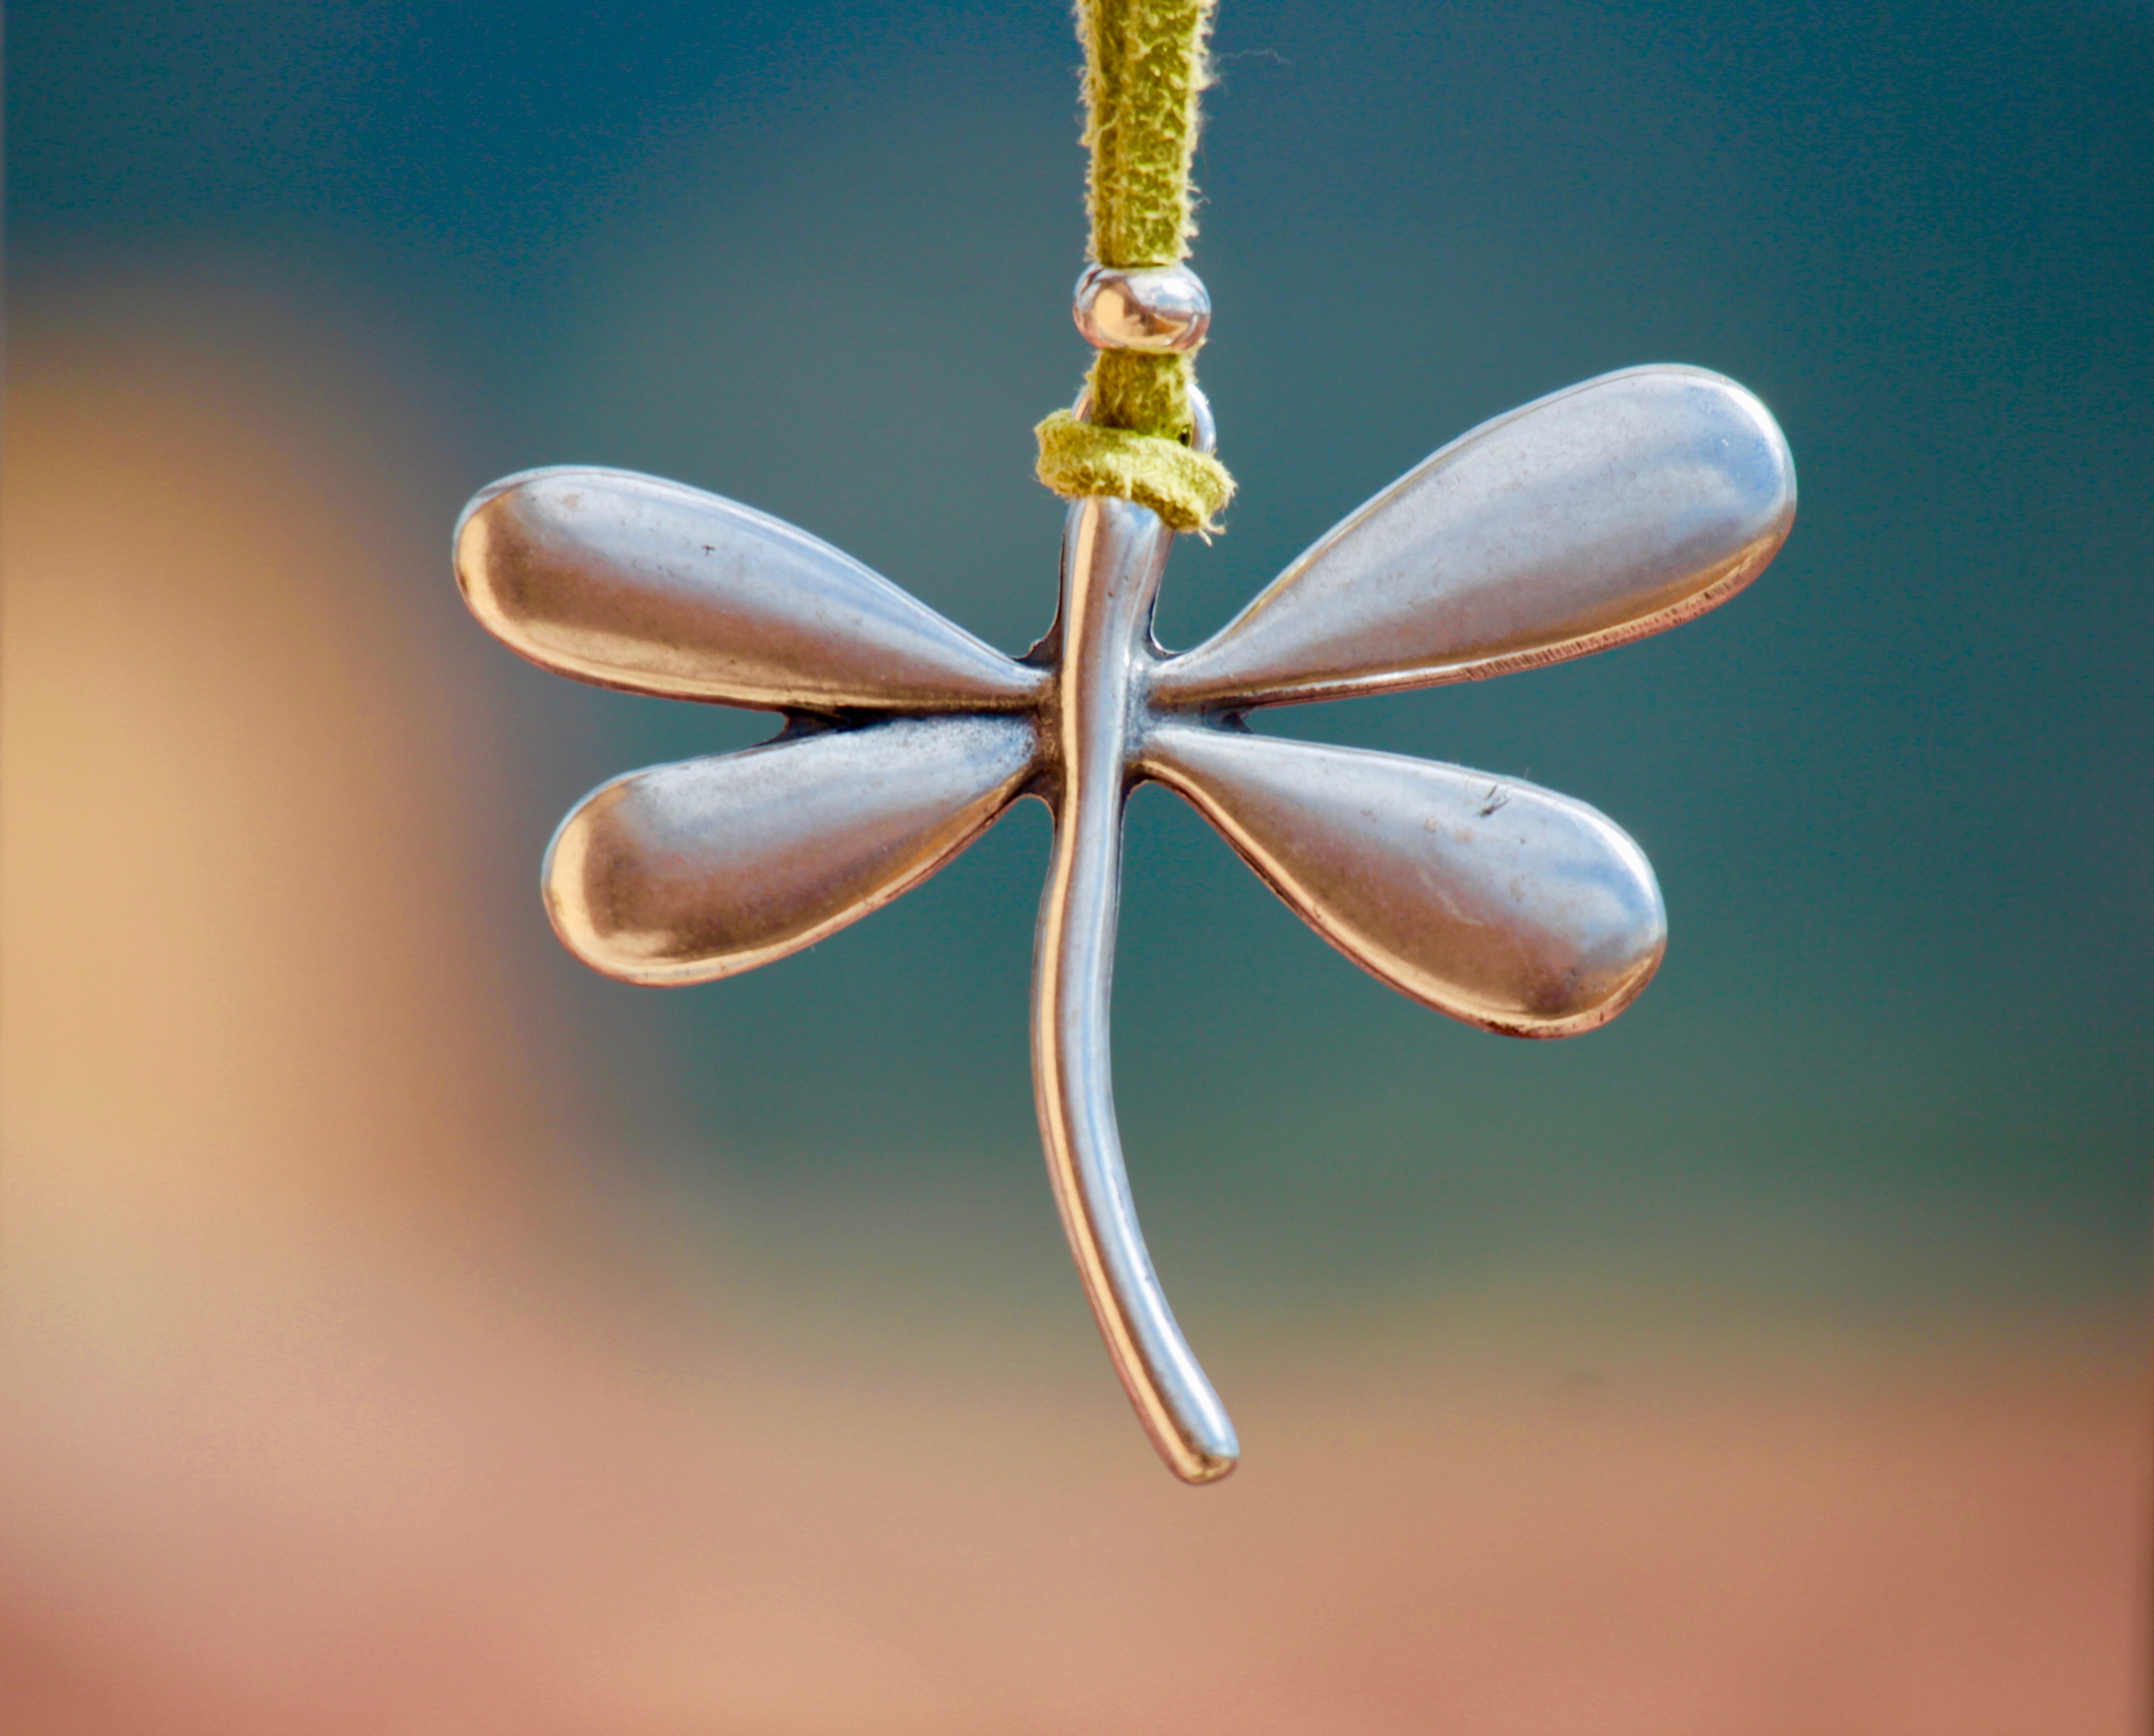
nature, wing, plant, photography, leaf, flower, petal, fly, summer, spring, insect, italy, butterfly, freedom, flora, necklace, close up, colors, silver, dragonfly, ali, sardinia, pendant, macro photography, plant stem, computer wallpaper